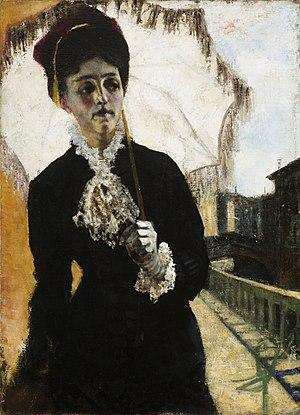
Portrait de l’écrivaine Maria Antonietta Torriani (Maria Antonietta Torelli Viollier quand elle était mariée), alias la Marquise Colombi (1840-1920), peint en 1885-1886 par Giovanni Segatini (1858-1899).
Maria Antonietta Torriani, née le 1ᵉʳ janvier 1840 à Novare et morte le 24 mars 1920 à Milan, est une écrivaine italienne, connue pour ses romans populaires écrits sous le pseudonyme de Marquise Colombi. Elle est considérée comme l’une des premières écrivaines féministes italiennes.